Cesar Romero

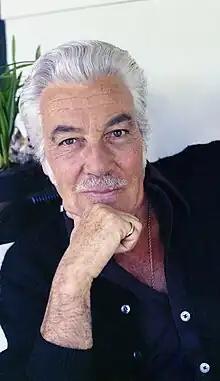
Romero in 1973

César Julio Romero Jr. (February 15, 1907 – January 1, 1994) was an American actor. He was active in film, radio, and television for almost 60 years. His wide range of screen roles included Latin lovers, historical figures in costume dramas, characters in light domestic comedies, and the Joker on the live action "Batman" television series of the mid-1960s, who was included in "TV Guide"s 2013 list of The 60 Nastiest Villains of All Time. He was the first actor to play the character.